Hongdae (area)

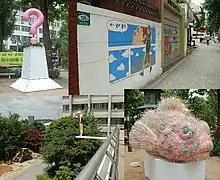
Street art exhibition

In the late 1990s this artistic culture extended into the creation of trendy cafés, which have now evolved into the famous themed café culture known to be found in Korea today. Some popular cafés include the 943 King's Cross Café, which is Harry Potter themed, animal cafes, where patrons can visit and play with various animals such as cats, dogs, and even sheep. Character cafés are also quite common and include characters such as Sanrio's Cinnamoroll as well as Line Friends cafés and Kakao Friends cafés.